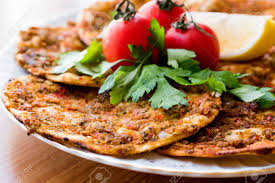
Yemek: lahmacun